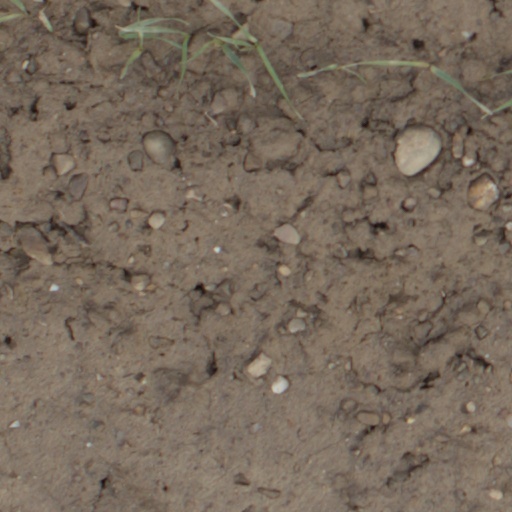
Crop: wheat